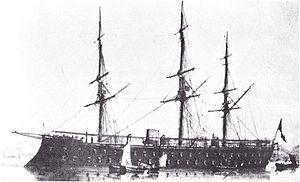
Le Magenta est une frégate cuirassée de la Marine française lancée en 1861 à Brest et connue pour avoir fait naufrage avec sa cargaison en rade de Toulon, le 31 octobre 1875.